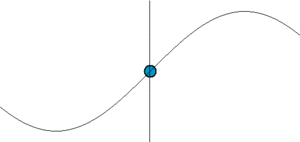
Un oscillateur harmonique est un oscillateur idéal dont l'évolution au cours du temps est décrite par une fonction sinusoïdale, dont la fréquence ne dépend que des caractéristiques du système et dont l'amplitude est constante. L'intérêt d'un tel modèle est qu'il décrit l'évolution de n'importe quel système physique au voisinage d'une position d'équilibre stable, ce qui en fait un outil transversal utilisé dans de nombreux domaines : mécanique, électricité et électronique, optique.
Une onde est la propagation d'une perturbation produisant sur son passage une variation réversible des propriétés physiques locales du milieu. Elle se déplace avec une vitesse déterminée qui dépend des caractéristiques du milieu de propagation.